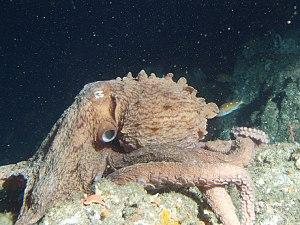
La pieuvre géante du Pacifique est une espèce de céphalopode de la famille des Octopodidae et vit surtout dans les eaux du Pacifique nord.
Enteroctopus est un genre de mollusques de l'ordre des octopodes.